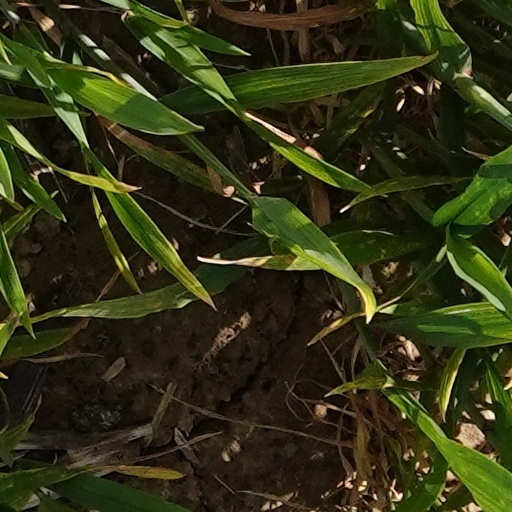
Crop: wheat